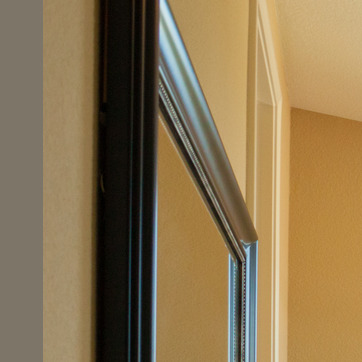
Material: mirror